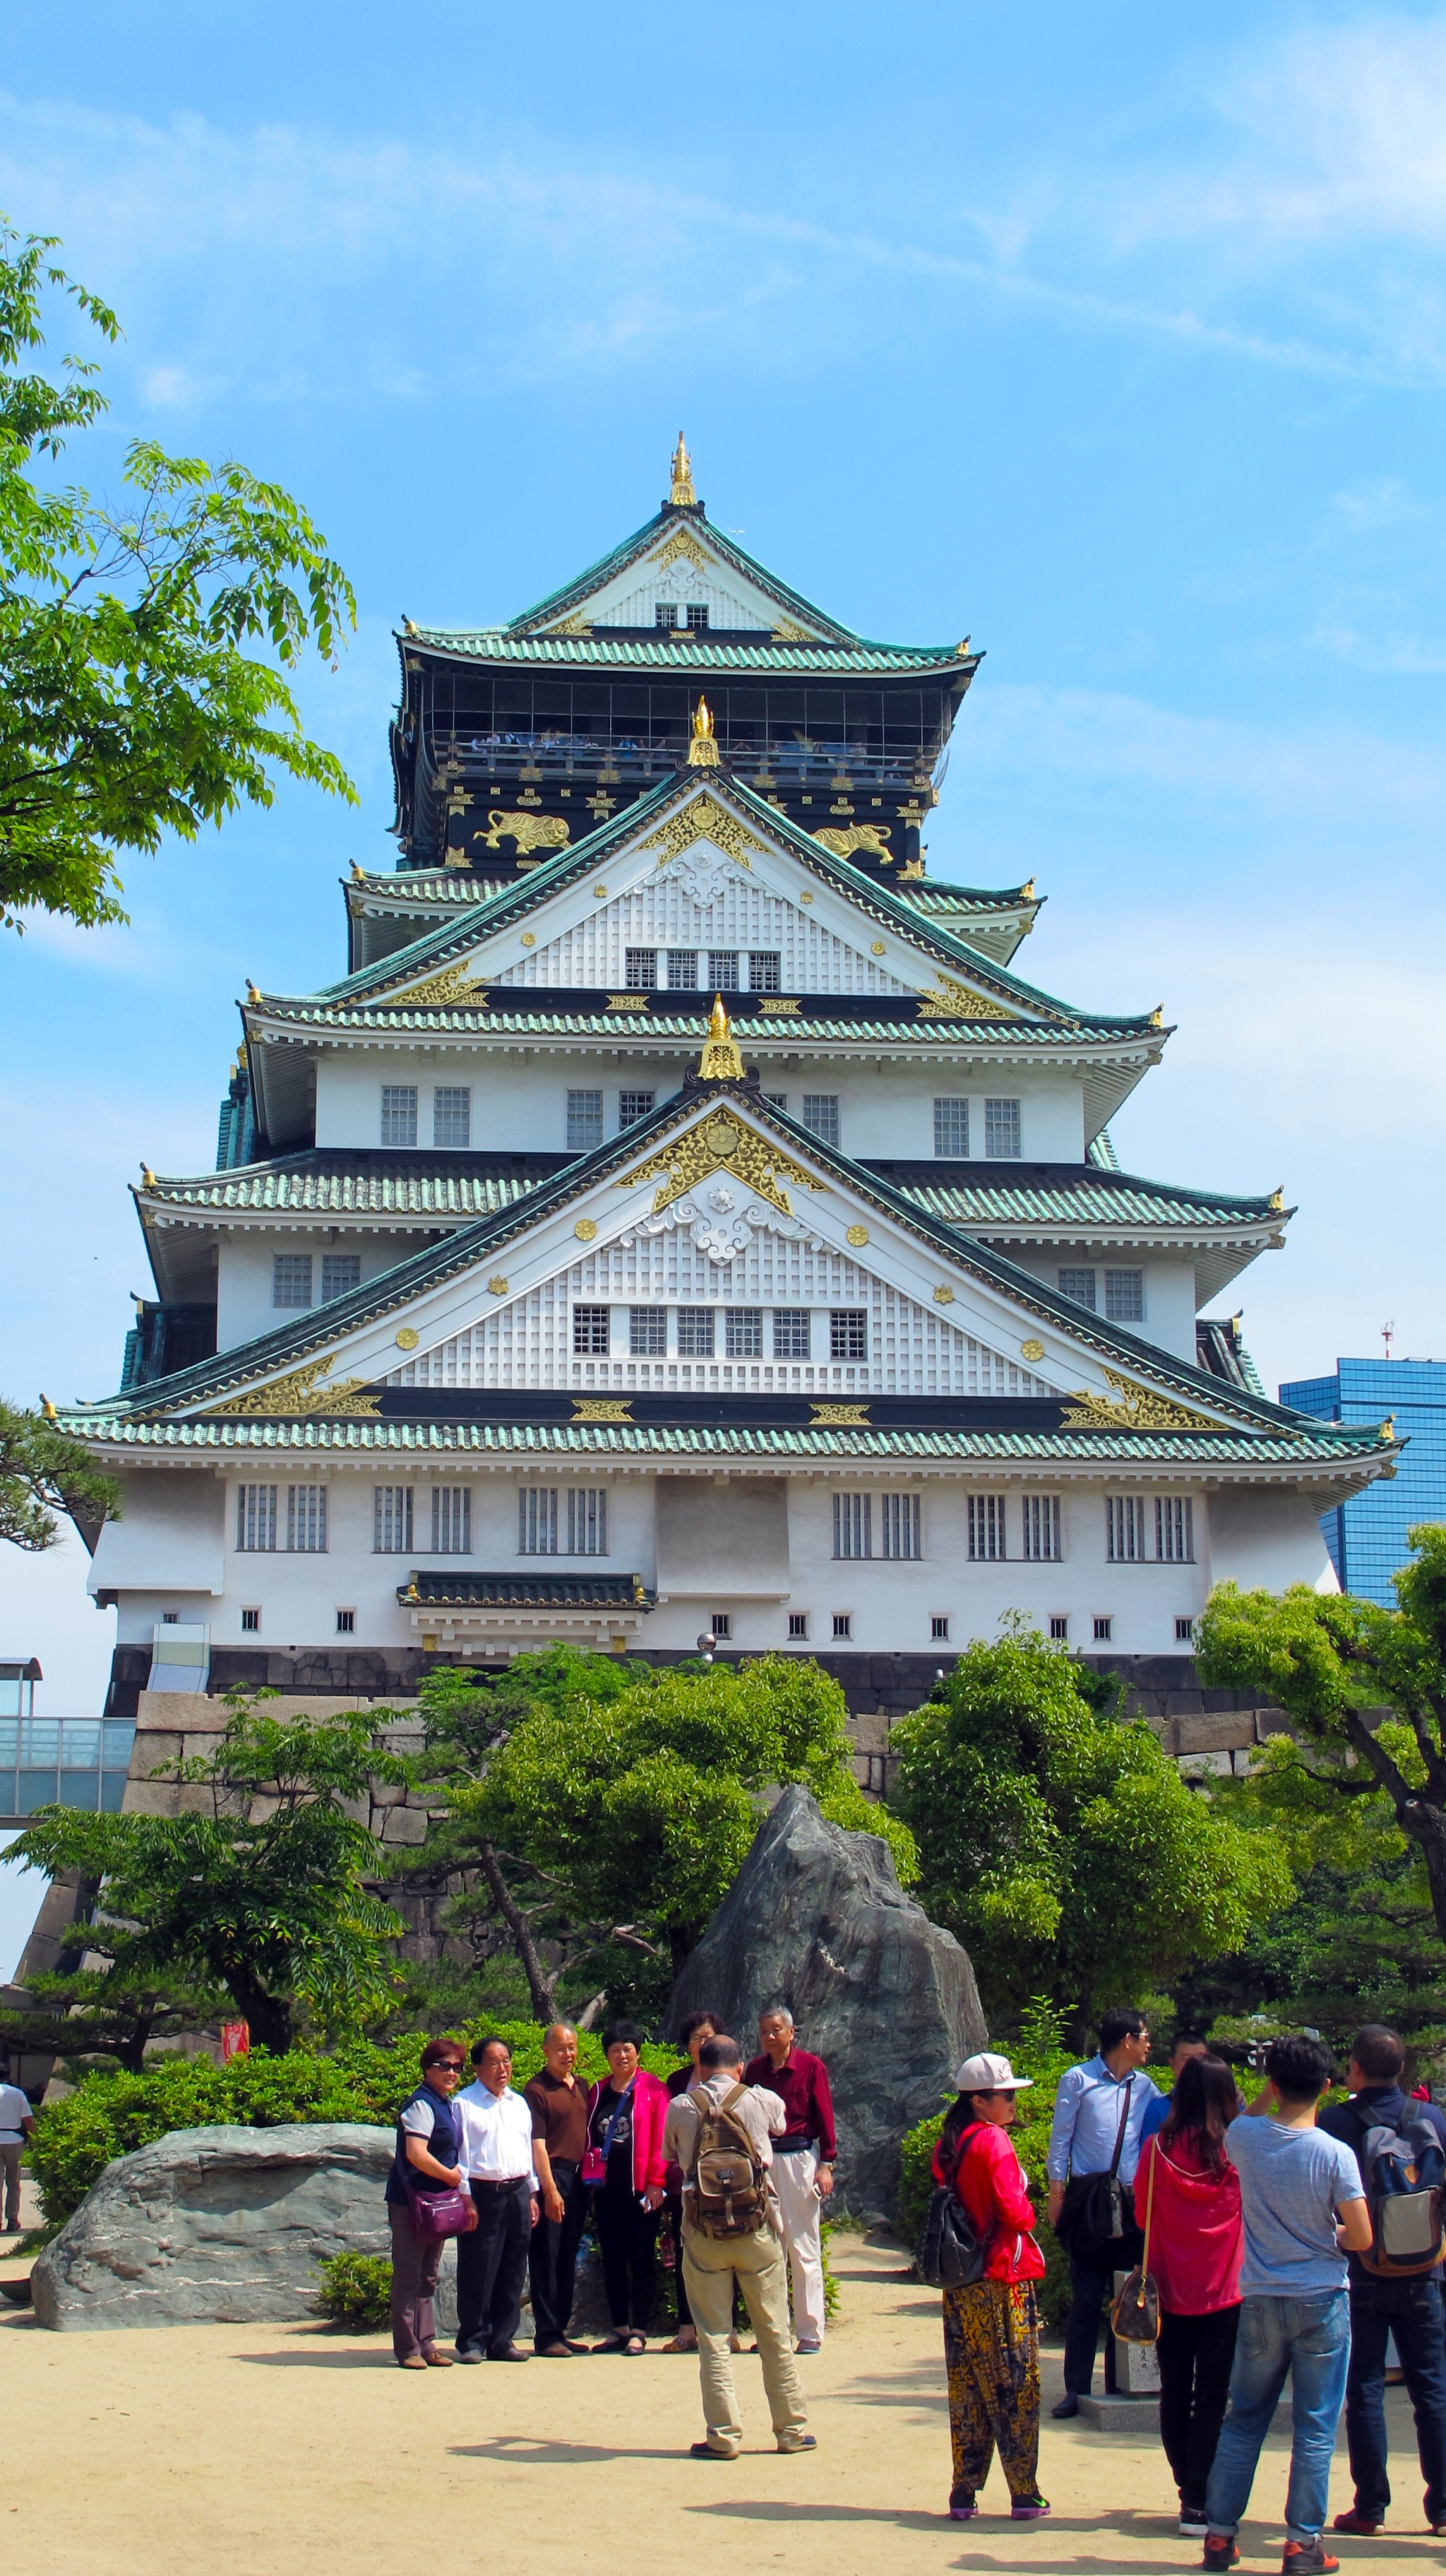
architecture, building, palace, tower, landmark, tourism, japan, place of worship, temple, osaka, five, chinese architecture, pagoda, hindu temple, osaka castle, asian style, azuchi momoyama period, sixth century